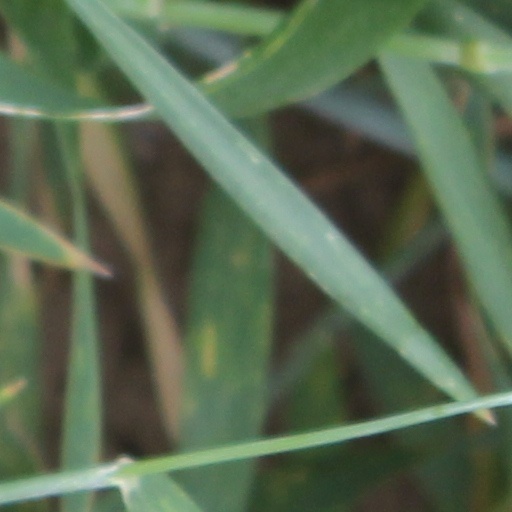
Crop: wheat